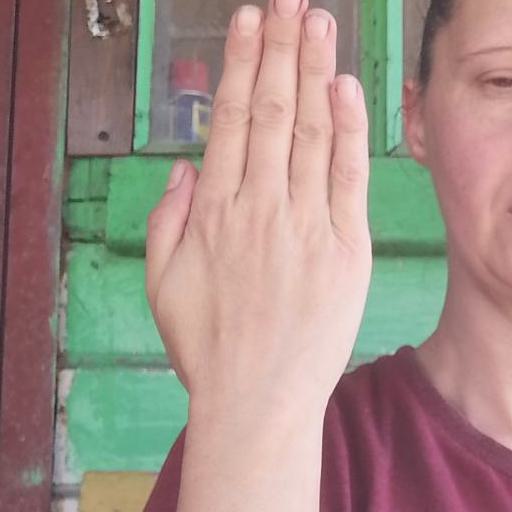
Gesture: stop_inverted